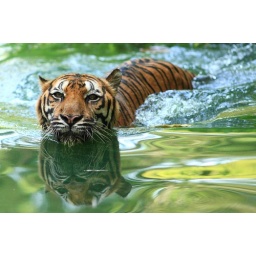
&amp;quot;Man in the mirror!&amp;quot; - Love the photo with a good mirror image of the tiger from water surface..